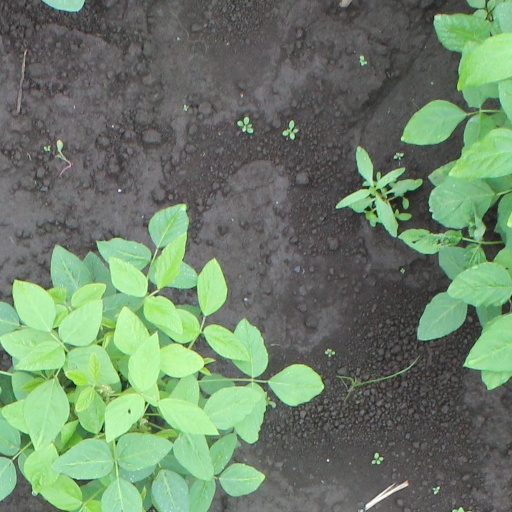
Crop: soybean